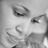
Emotion: sad